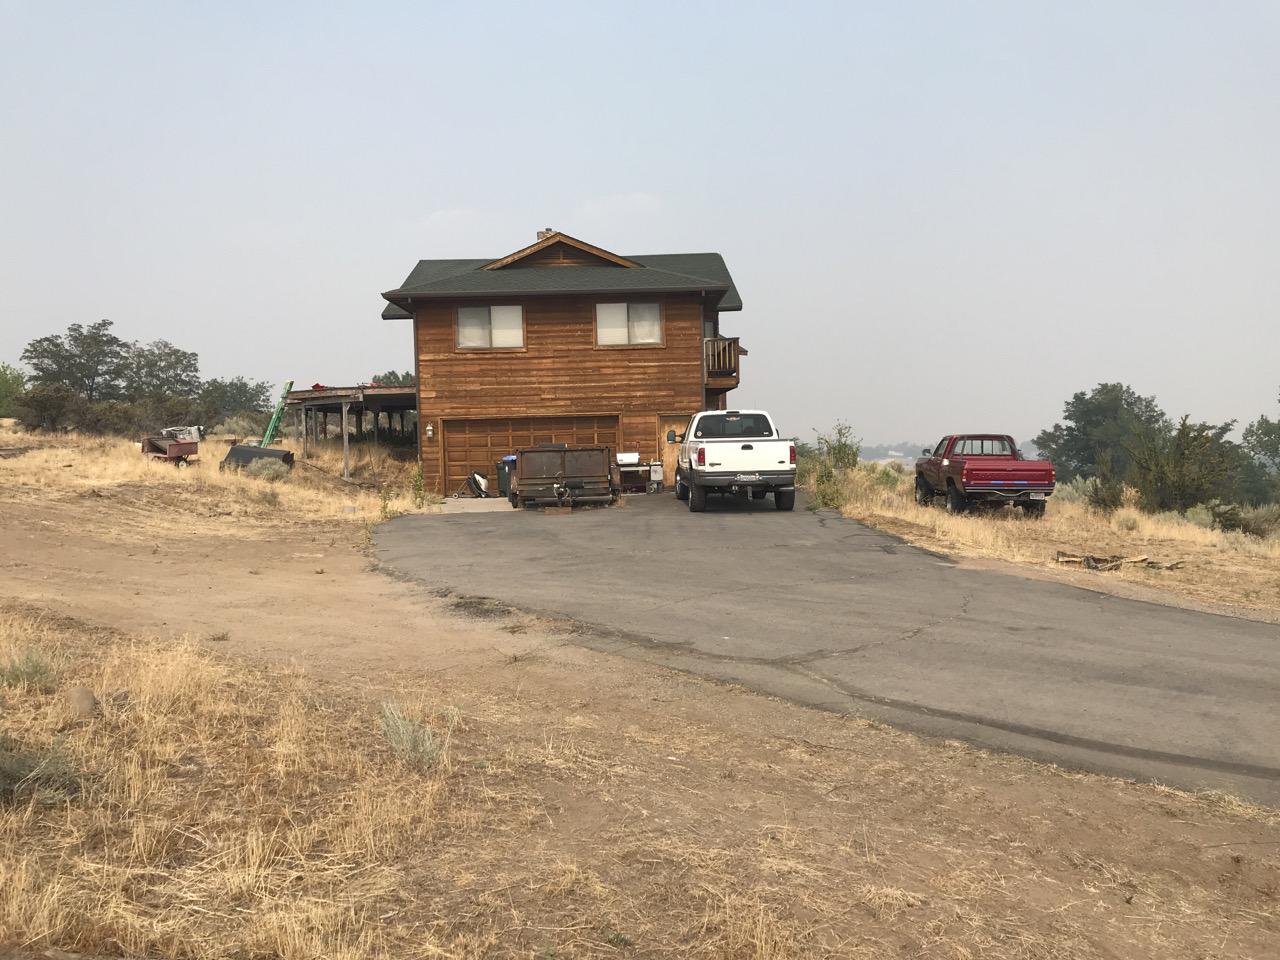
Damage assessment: no_damage